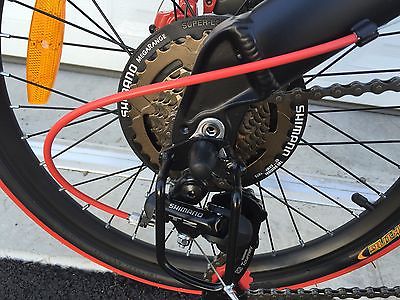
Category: bicycle